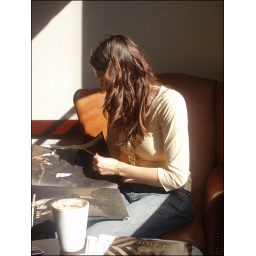
Having our sunday coffee &amp;amp; paper read in my favourite chair in Nero.